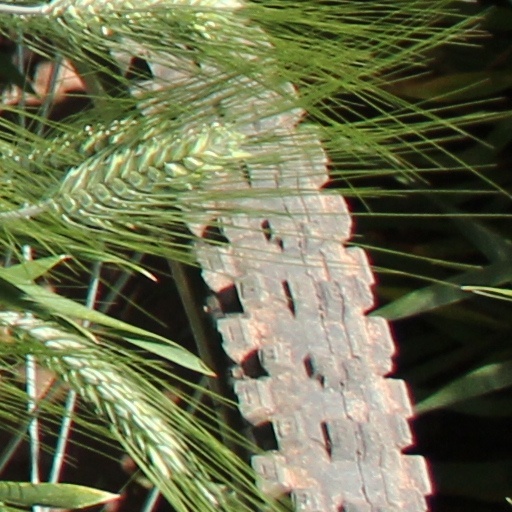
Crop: wheat